Wilhelm Filchner

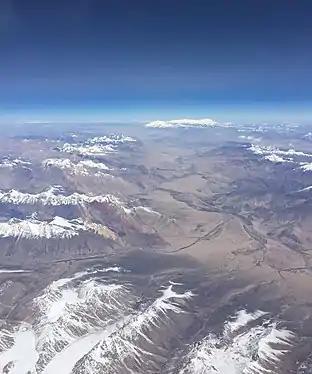
Aerial view of Pamir Mountains

As a young officer in 1898, Filchner was given leave from the army to undertake a seven-week journey in Russia, but had to leave that country when he was suspected of acting as a spy. Two years later he made an expedition to the Pamir Mountains, which included a well-publicised horseback ride, travelling from Osh in the Fergana Valley to Murghab in Tajikistan, and returning by way of Kashgar in Sinkiang. During these travels, Filchner observed much Russian activity and noted the differences between the Russians and the English in their interactions with the indigenous people: "The Russians manage, in their dealings with Asiatic peoples, to reach out to their hearts, whereas the English, in their relations with natives, make a show of their cultural superiority". Through these adventures, which he recounted in a popular book, "Ein Ritt über den Pamir" ("A Ride over the Pamirs"), Filchner gained an early reputation as a daring traveller.